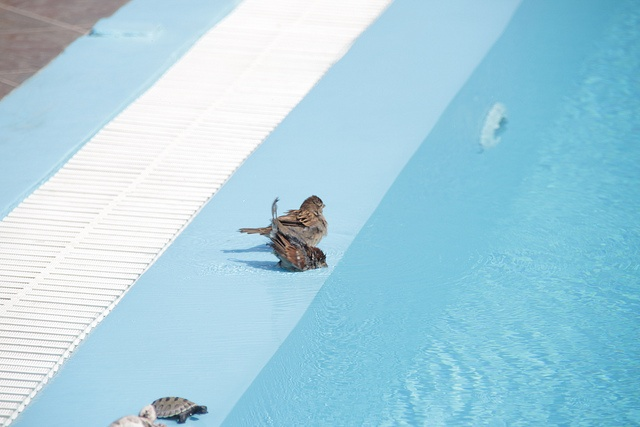
Two birds drinking at the edge of swimming bowl.
Birds standing next to a swimming pool filled with blue water.
Two birds are beside a pool with a small turtle nearby.
Sparrows are bathing at the edge of a swimming pool with a turtle nearby.
Two birds and a turtle are near a pool.